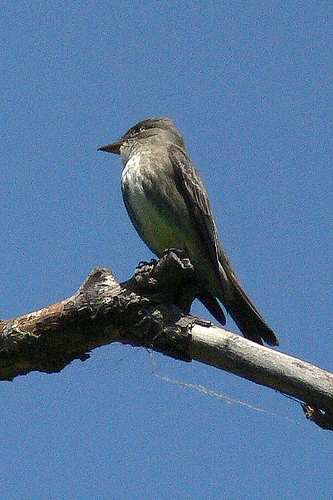
the bird is grey with a white chest and yellow green colored belly.
the bird has a small black bill and tiny black eyering.
this bird is white and black in color with a small black beak and black eye ring.
a small gray bird with a large head, large eyes and a very sharp bill
this bird is white and black in color with a sharp black beak, and black eye rings.
this bird has a stripe of white running from its chest to its belly, and dark grey primary feathers on its wings.
this is a grey bird with a yellow belly and a white breast.
small bird with grey crown and throat, breast, belly and abdomen are white, beak is small and black.
feet is black.
this bird has wings that are brown and has a white belly
this bird has a brown crown, brown primaries, and a white belly.
Species: Olive Sided Flycatcher